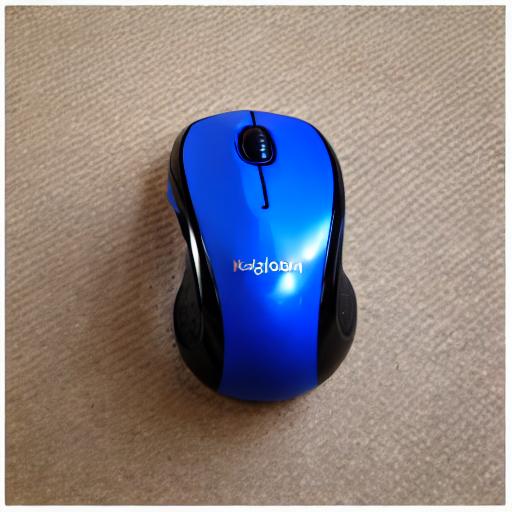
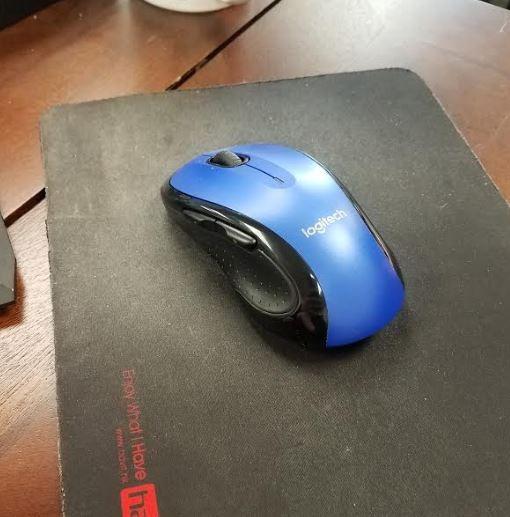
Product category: mouse
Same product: no